Alternate Wars

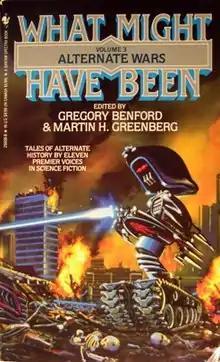
Cover of first edition

Alternate Wars is an anthology of alternate history science fiction short stories edited by Gregory Benford and Martin H. Greenberg as the third volume in their What Might Have Been series. It was first published in paperback by Bantam Spectra in December 1991. It was later gathered together with "Alternate Americas" into the omnibus anthology "What Might Have Been: Volumes 3 & 4: Alternate Wars / Alternate Americas" (Bantam Spectra/SFBC, December 1992).